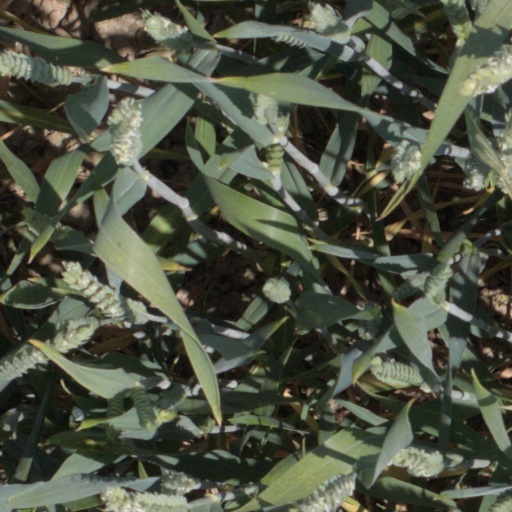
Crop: wheat